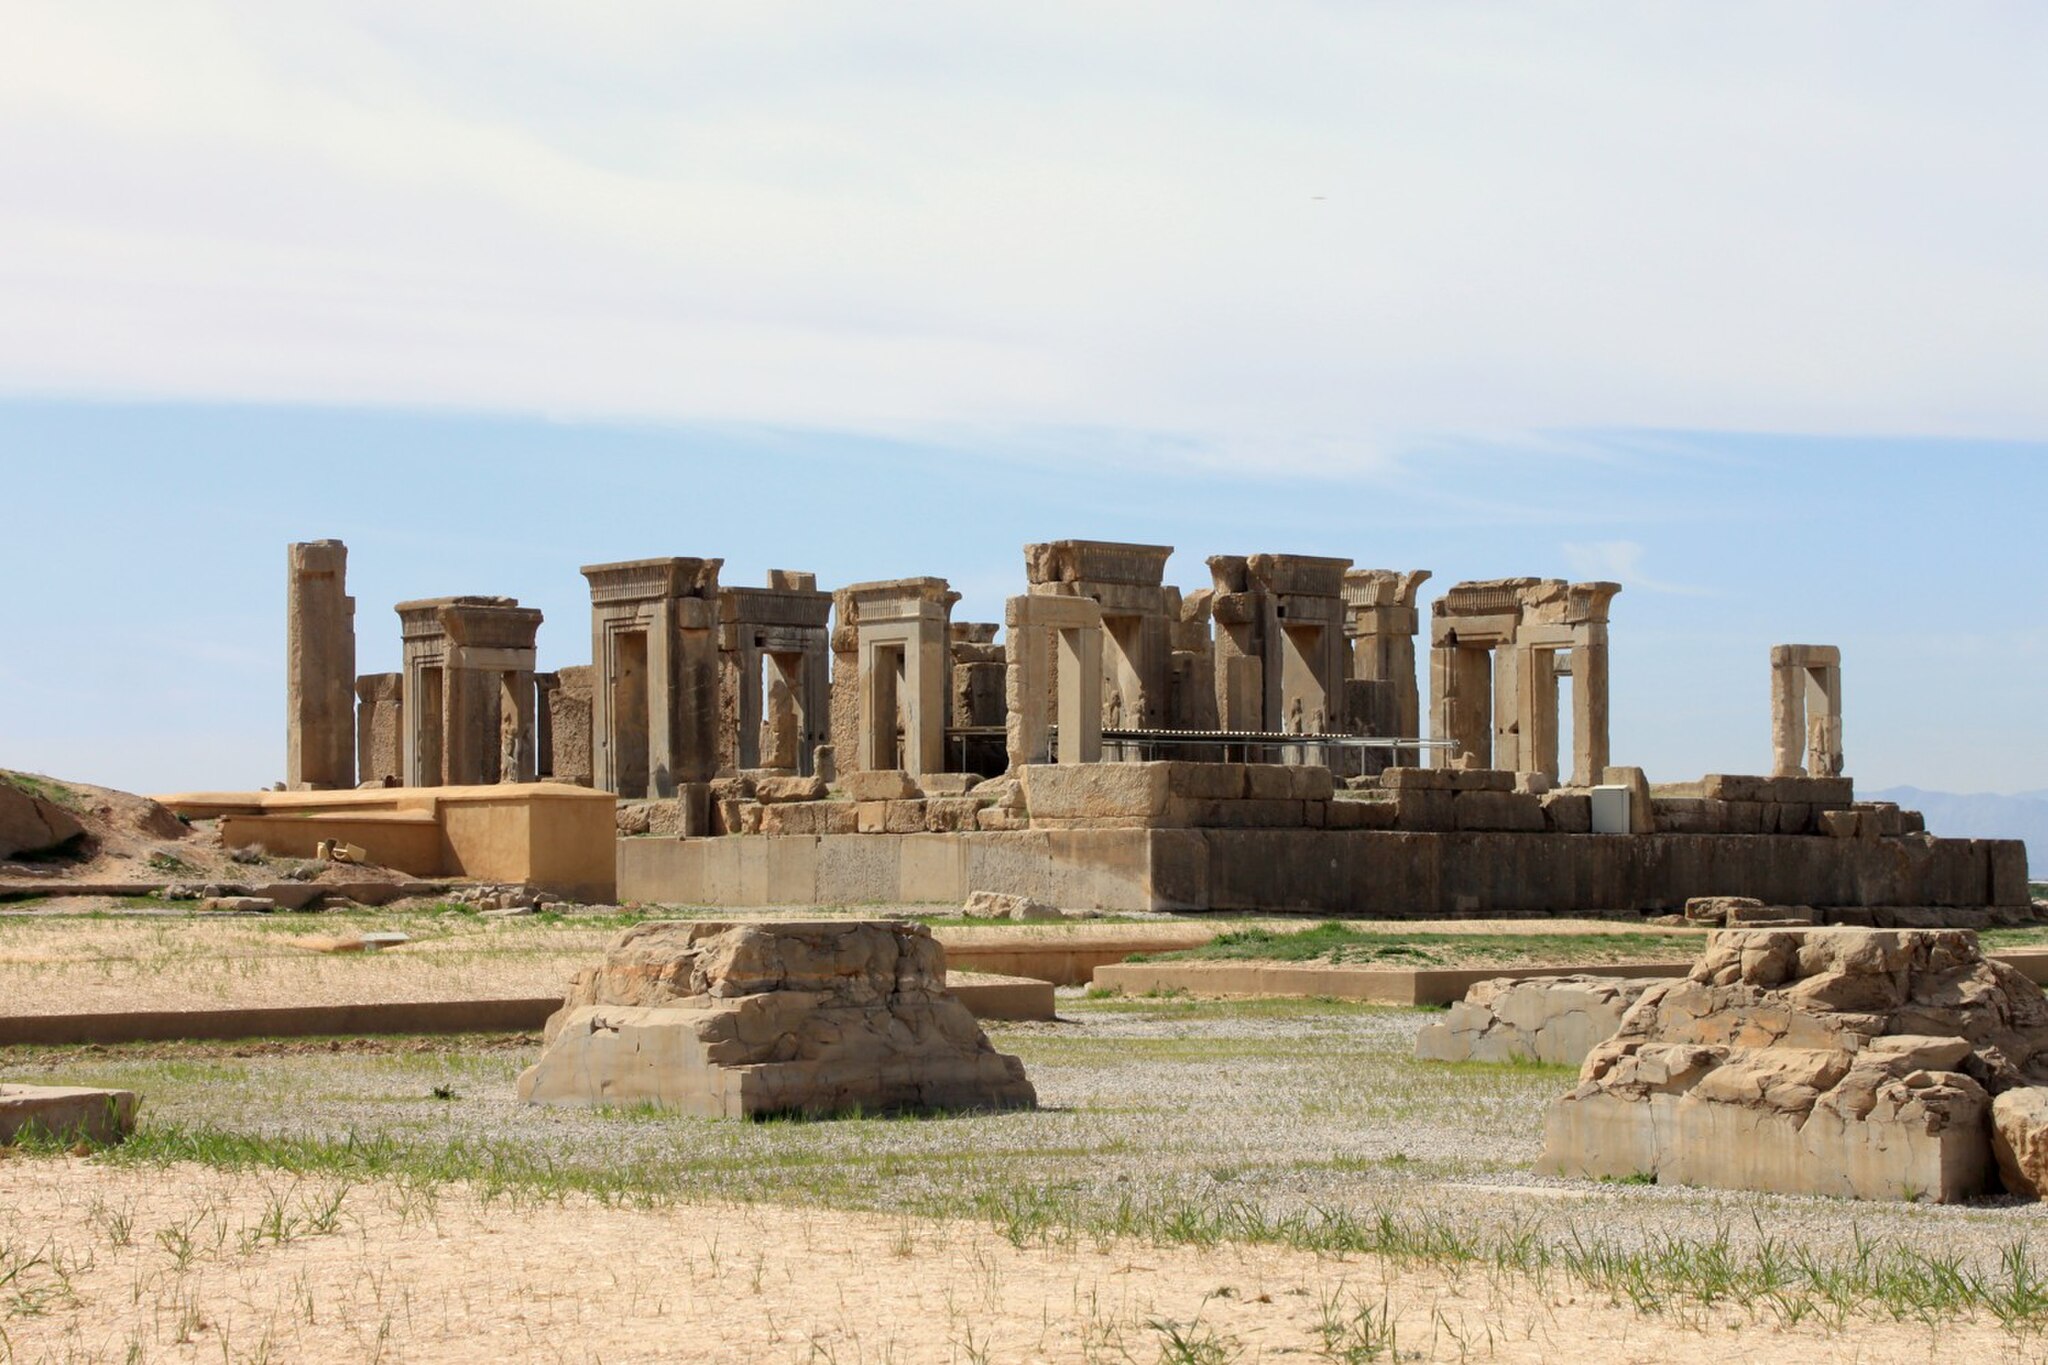
Title: Persepolis 2
Description: Persepolis 2013
Date: 2014-09-20 13:35:41
Categories: Palace of Darius I in Persepolis, Self-published work, 2013 in Persepolis